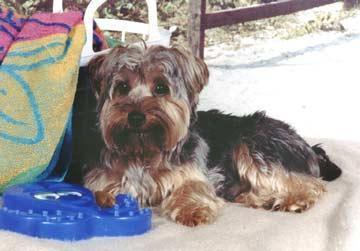
Yorkshire_terrier